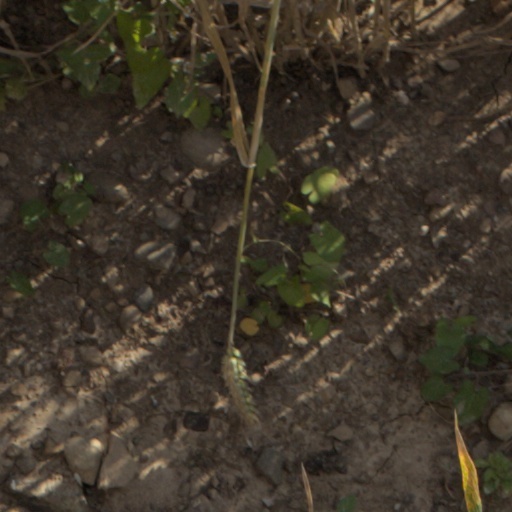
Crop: wheat